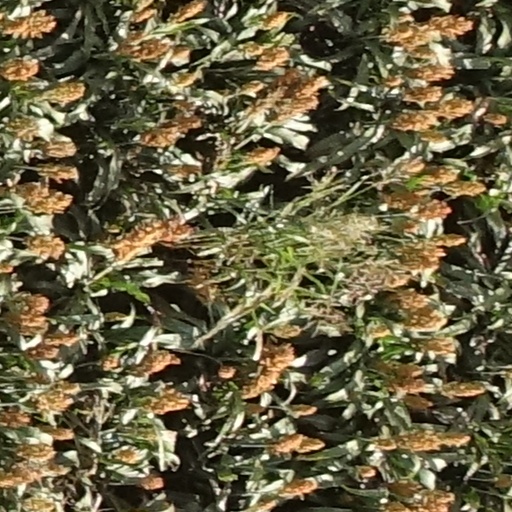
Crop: sorghum